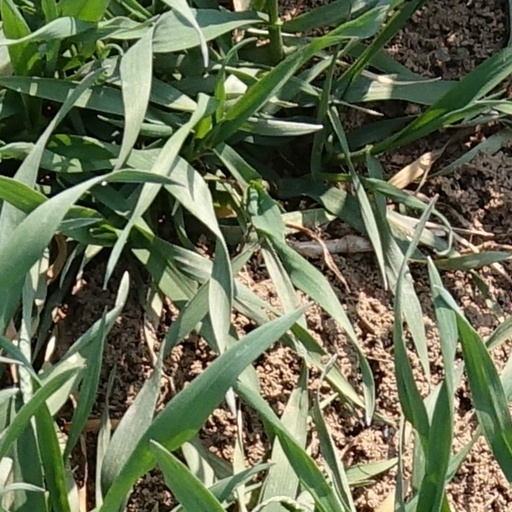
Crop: wheat